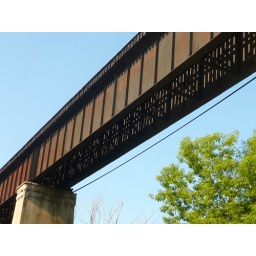
A railroad bridge in the Don Valley, Toronto.